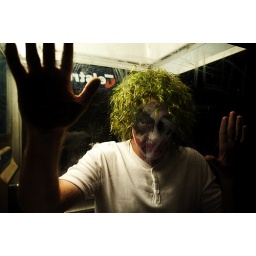
Green-wigged crazy person in a phone box at Rotto.